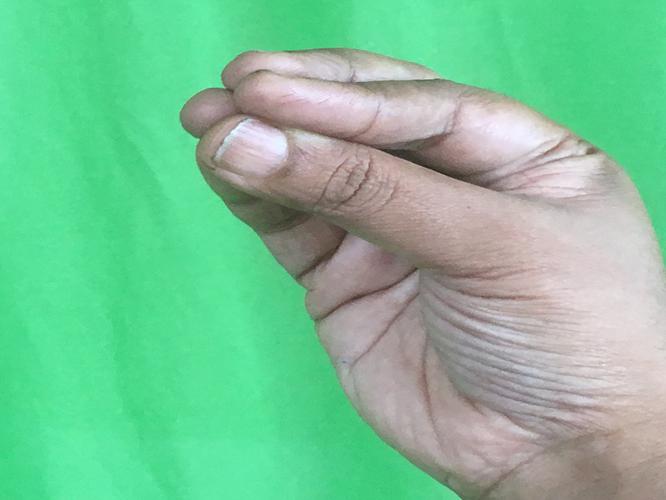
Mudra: Mukulam
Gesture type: single_hand